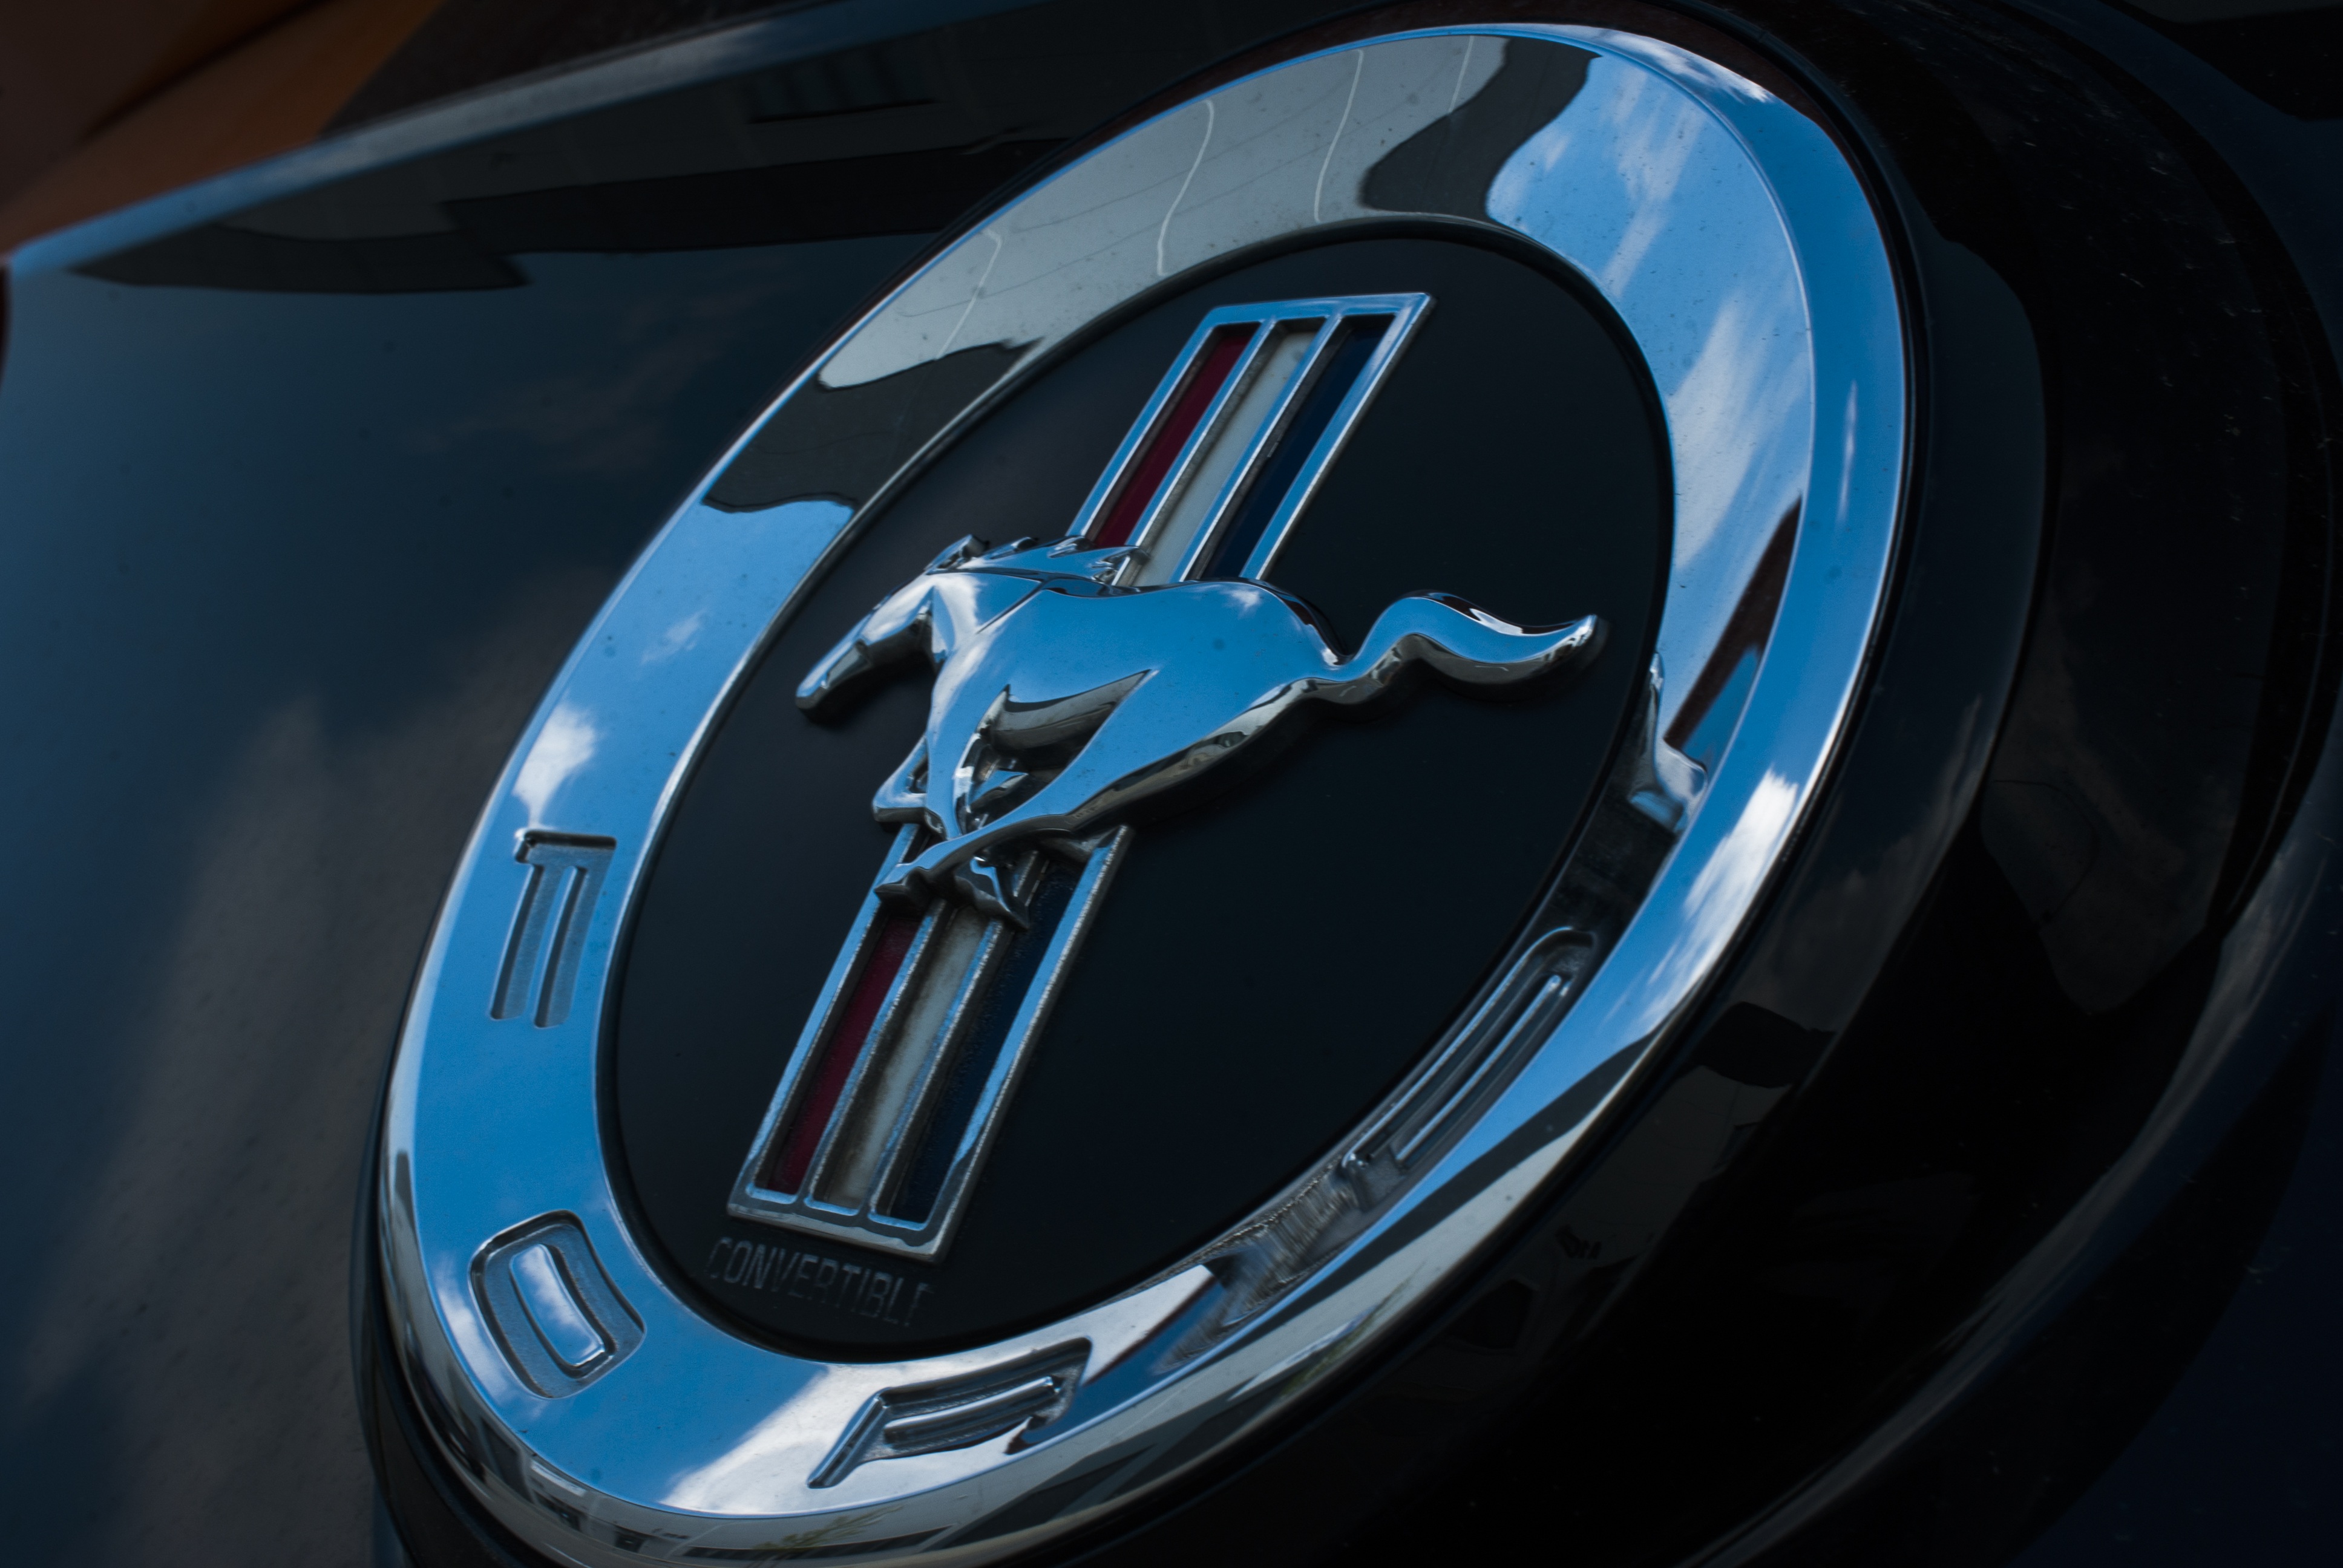
car, wheel, sign, vehicle, symbol, spoke, macro, auto, steering wheel, sports car, brand, supercar, logo, rim, mustang, automobile make, automotive design